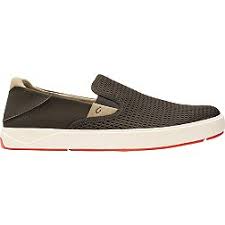
Label: Boat